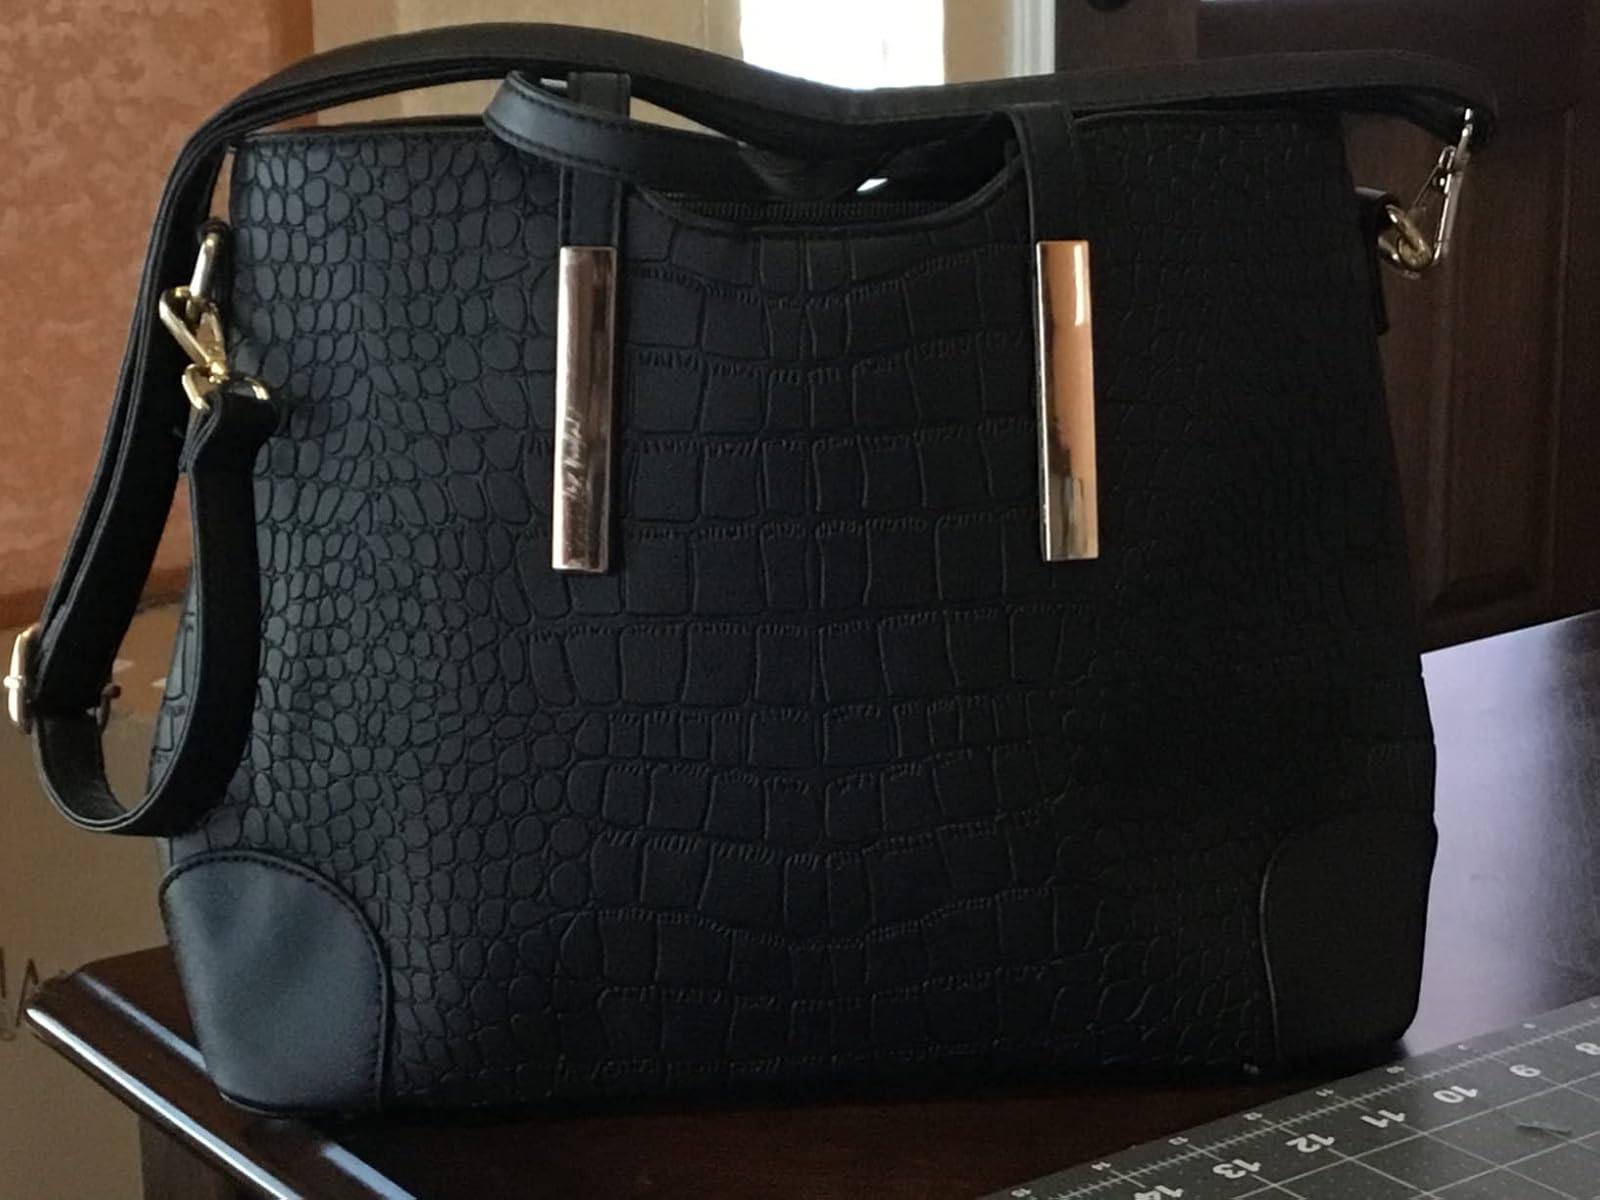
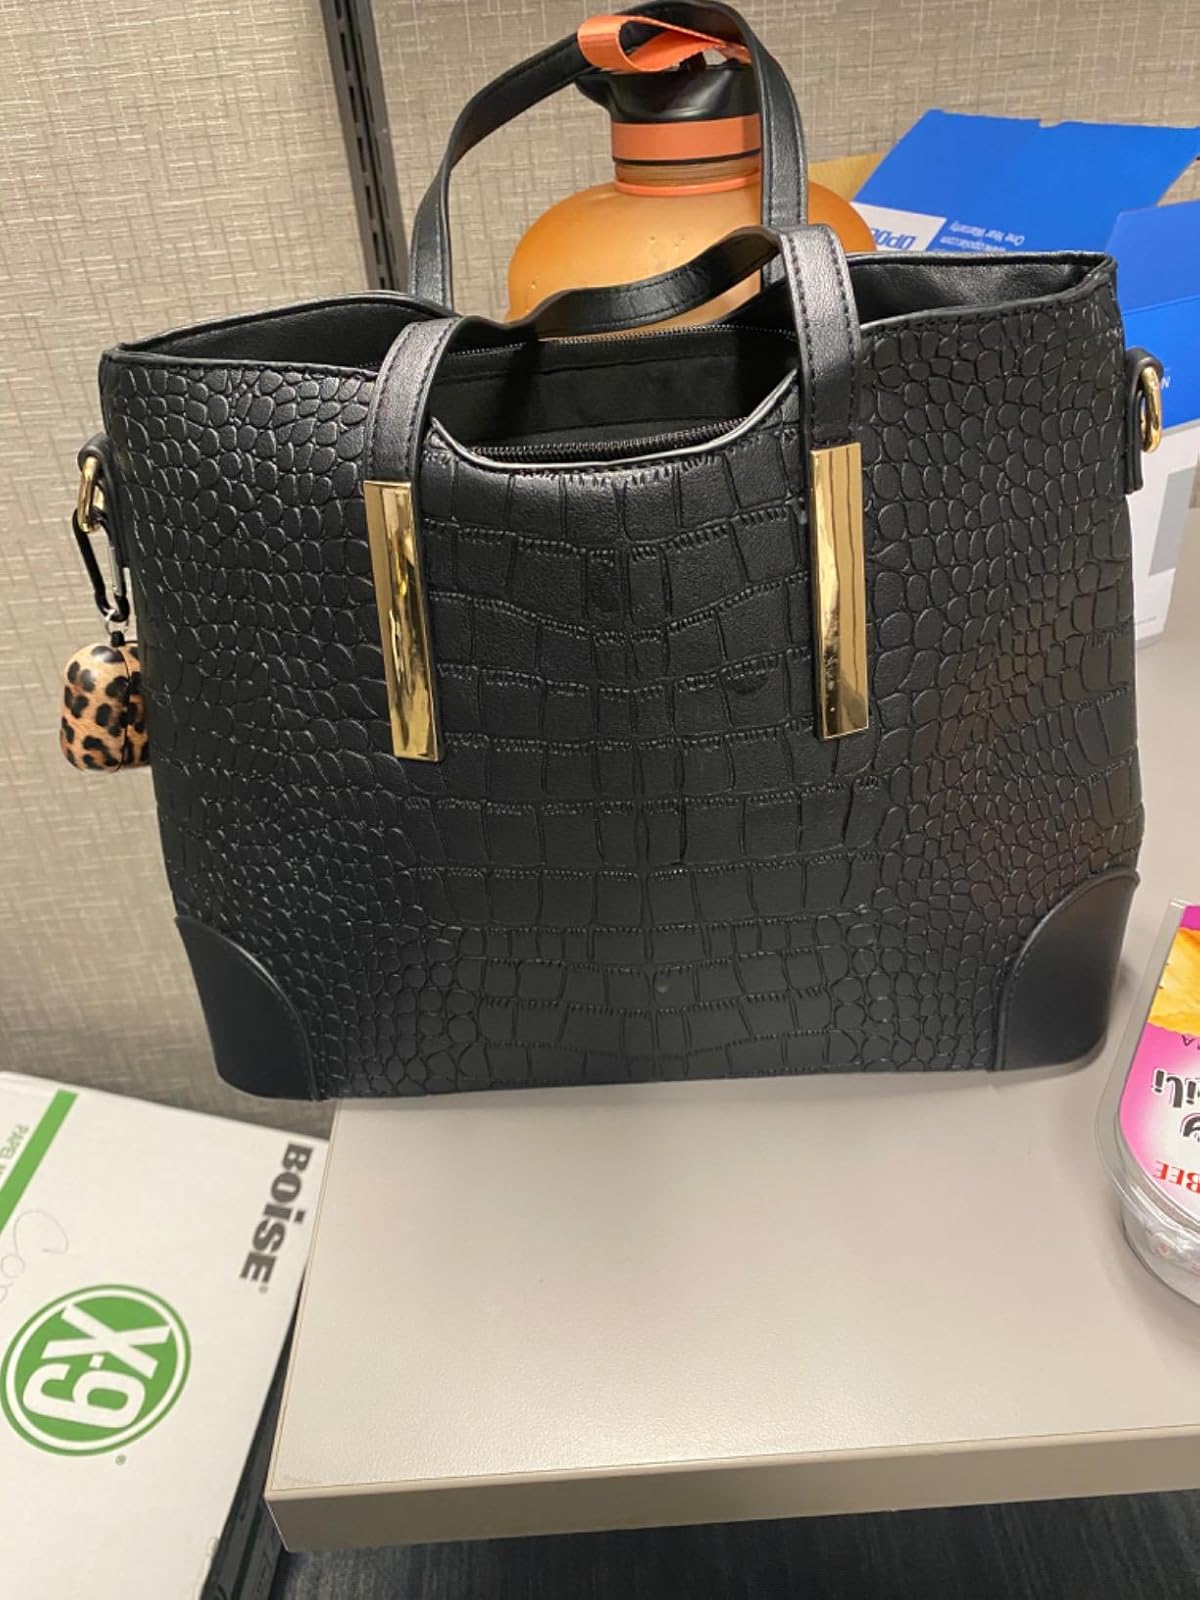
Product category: accessories_handbag
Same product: yes